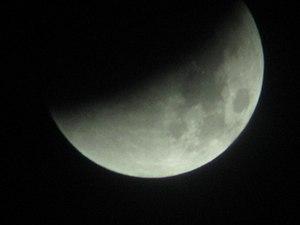
Photographie de l'éclipse totale de Lune du 28 septembre 2015, prise en Vendée à l'aide d'un APN accouplé à une jumelle.
L'éclipse lunaire du 28 septembre 2015 est la deuxième et dernière éclipse de Lune de l'année 2015. Il s'agit d'une éclipse totale. Elle a lieu de 2 h 11 à environ 7 h dans la nuit de dimanche à lundi. Elle est la dernière d'une tétrade, soit une série de quatre éclipses totales consécutives ayant chacune lieu à environ six mois d'intervalle. Les trois autres se sont produites le 15 avril 2014, le 8 octobre 2014 et le 4 avril 2015.